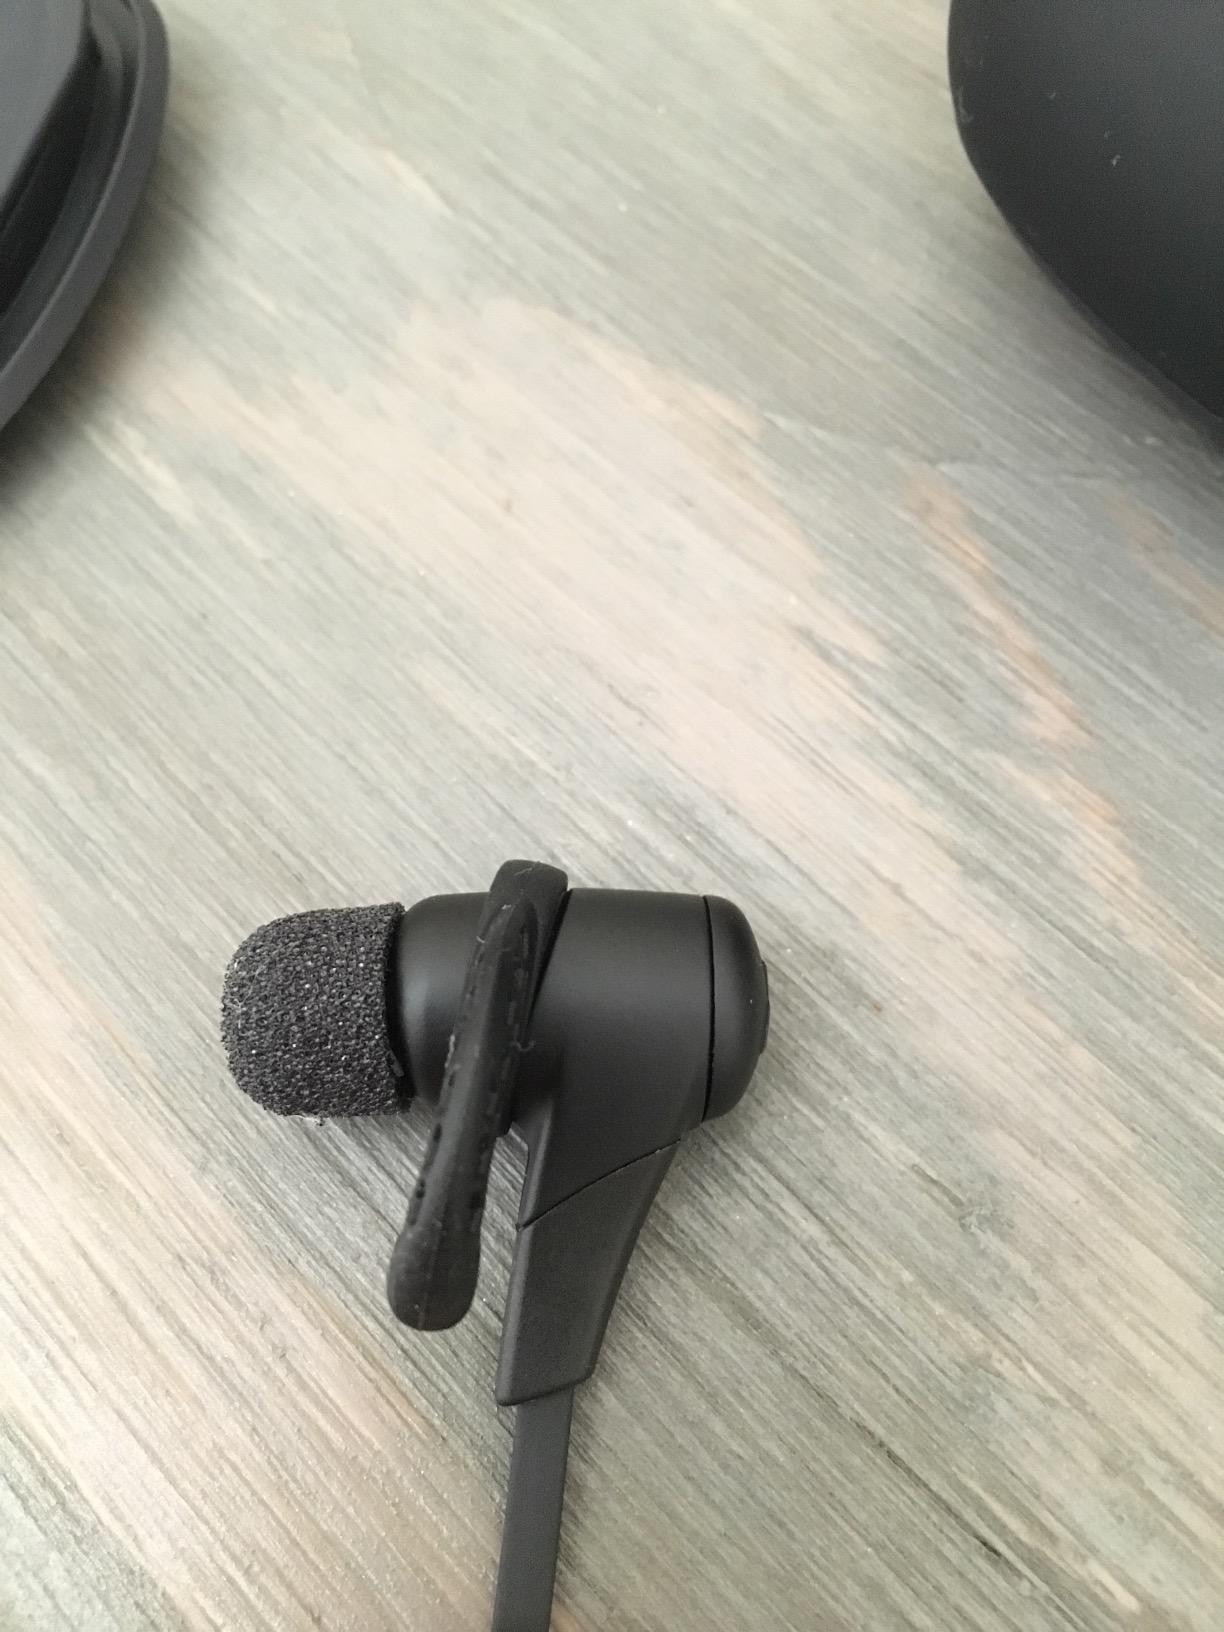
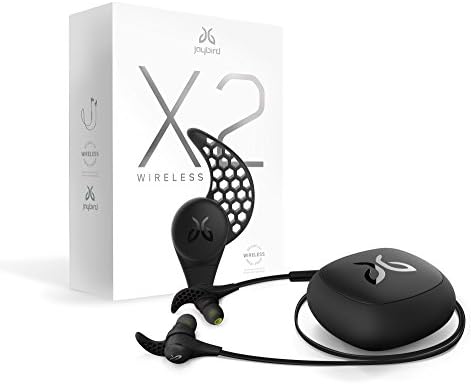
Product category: headphones
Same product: yes